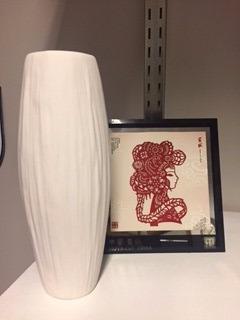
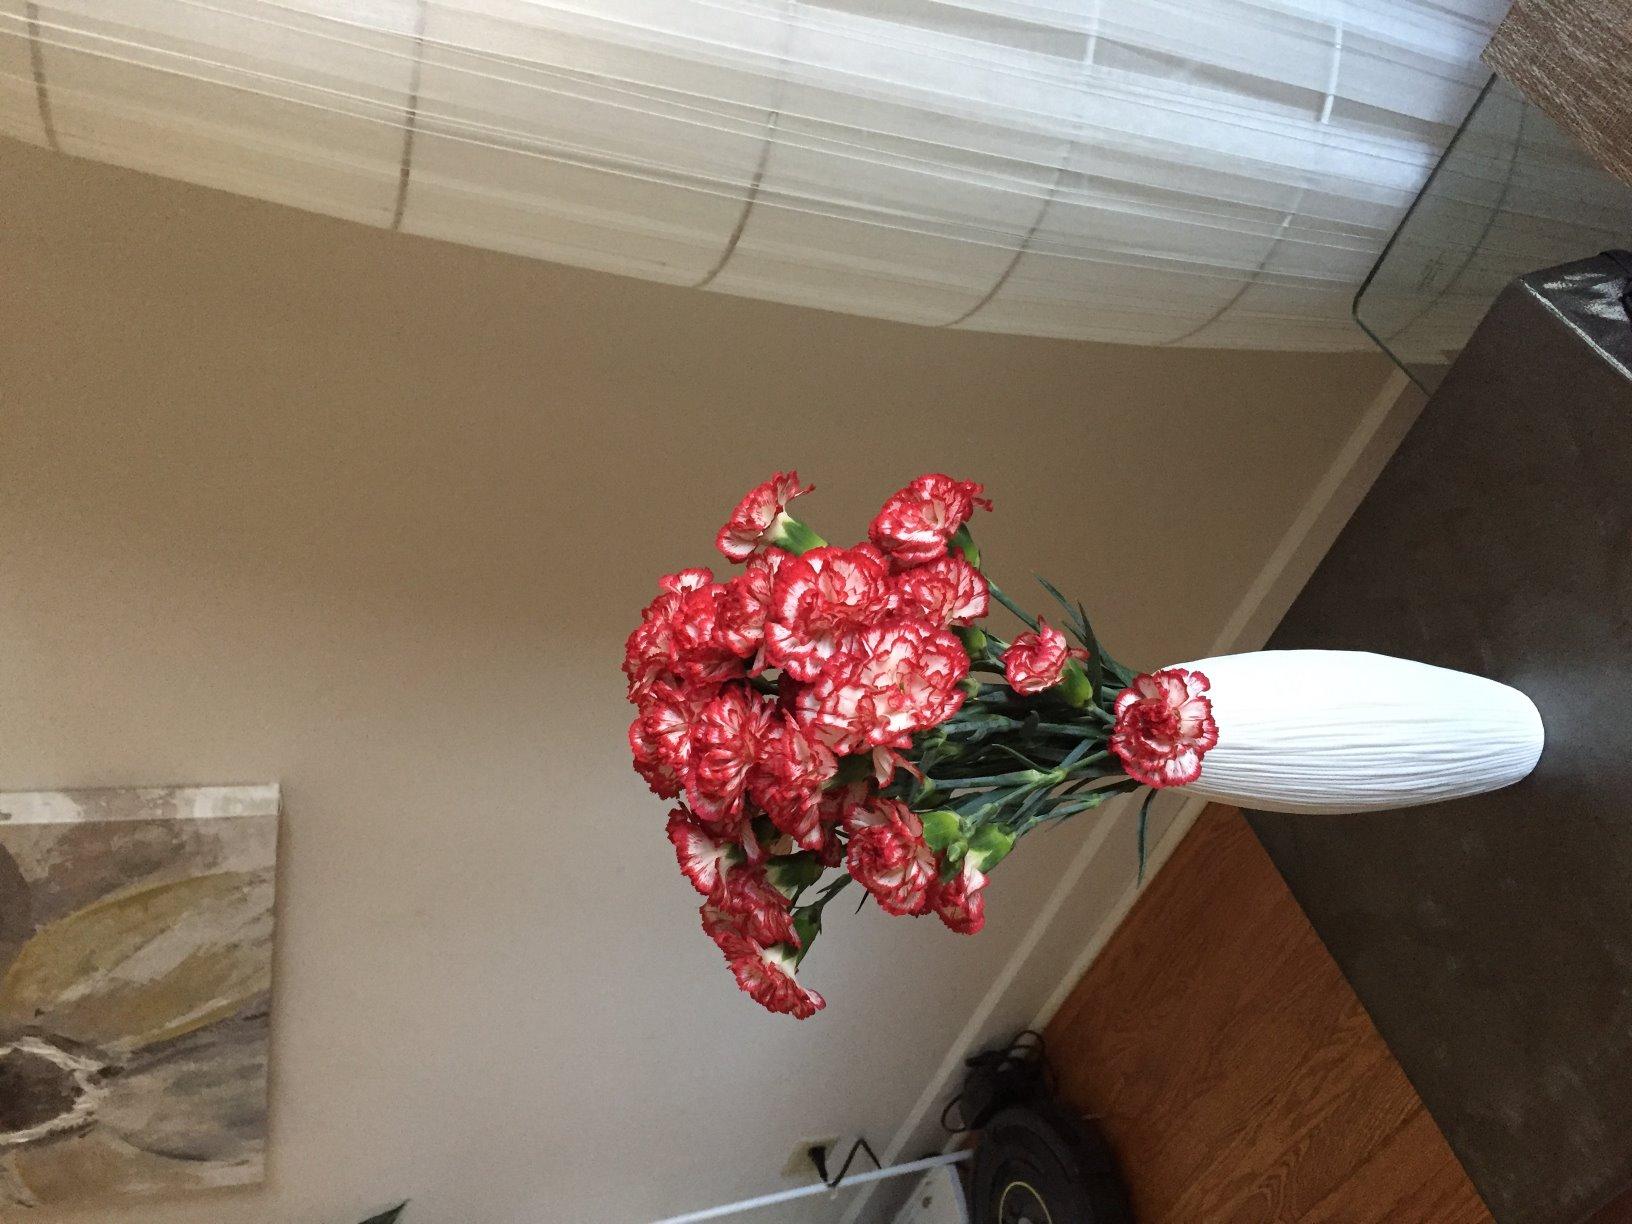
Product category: vase
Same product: yes